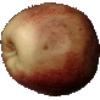
Label: red_apple